The Vicar of Bullhampton

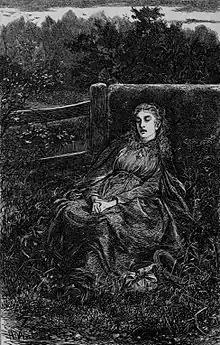
Carry Brattle: Henry Woods illustration from 1870 Bradbury and Evans edition

The Vicar of Bullhampton is an 1870 novel by Anthony Trollope. It is made up of three intertwining subplots: the courtship of a young woman by two suitors; a feud between the titular broad church vicar and a low church nobleman, abetted by a Methodist minister; and the vicar's attempt to rehabilitate a young woman who has gone astray.